Professional wrestling in the United States

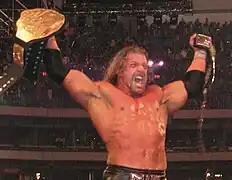
Triple H as the Undisputed WWF Champion, signifying the company's dominance in the industry

During the mid-1990s, the faltering WWF was being hindered by competing brands and nagging legal troubles. The largest troubles came from WCW, which competed for fans and dominated the industry during the years of 1996 to 1998. The WWF was forced to change itself to overcome its competition, remodeling itself with added bloodshed, violence, and more profane, sexually lewd characters. This new "Attitude Era" quickly dominated the style and nature of wrestling to become far more teen-oriented than ever before, and made the WWF regain its status as wrestling's top company.